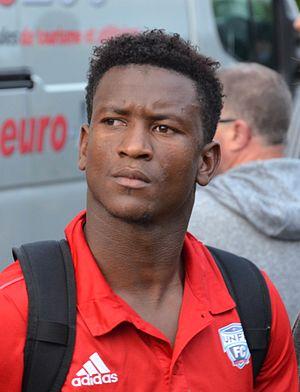
Photographie prise lors du match opposant le SM Caen à l'UNFP en match amical au stade Louis-Villemer de Saint-Lô le 30 juillet 2016. Ici, Abdoulaye Cissé.